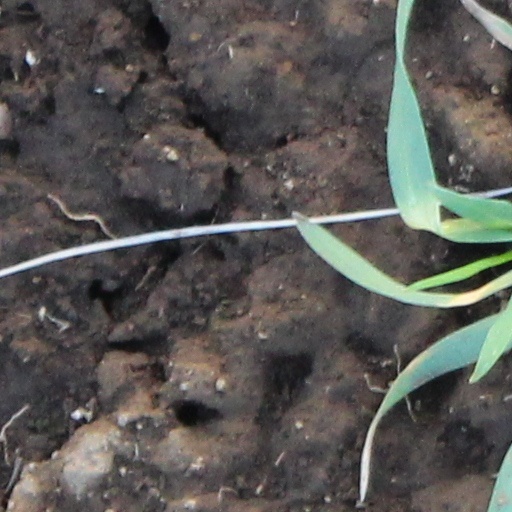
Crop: wheat